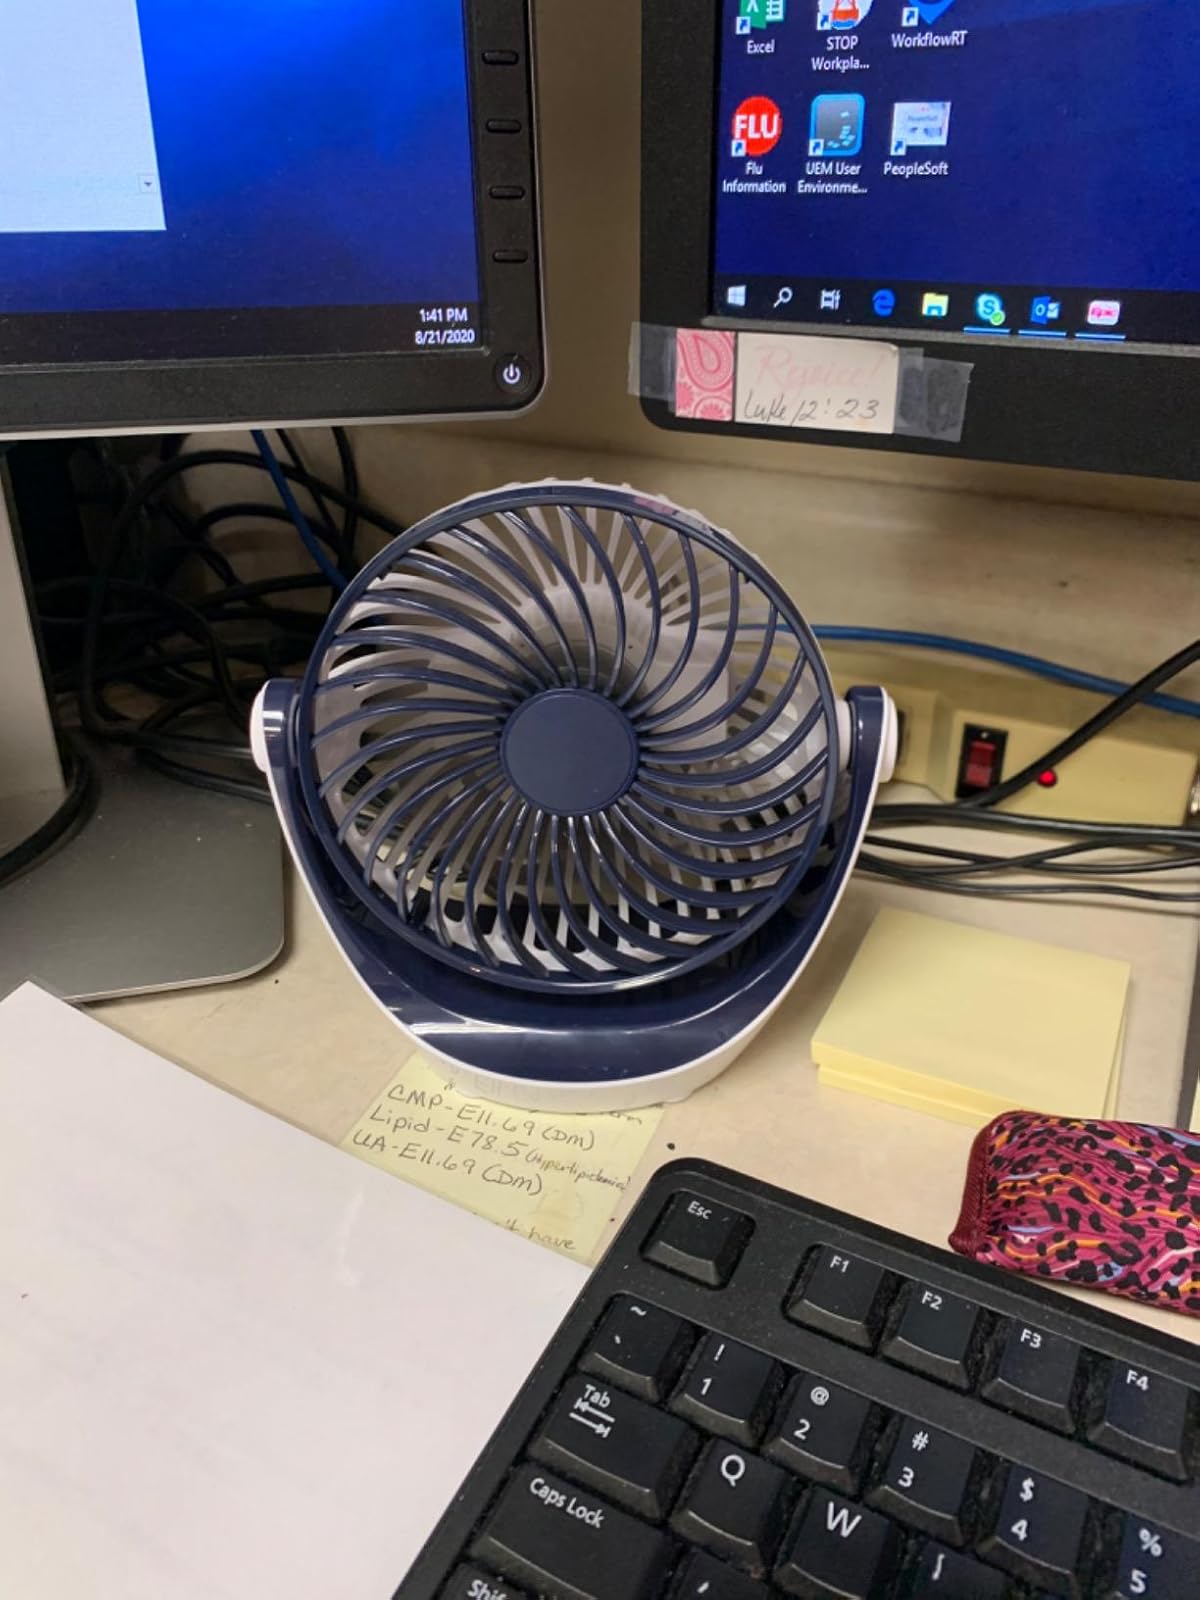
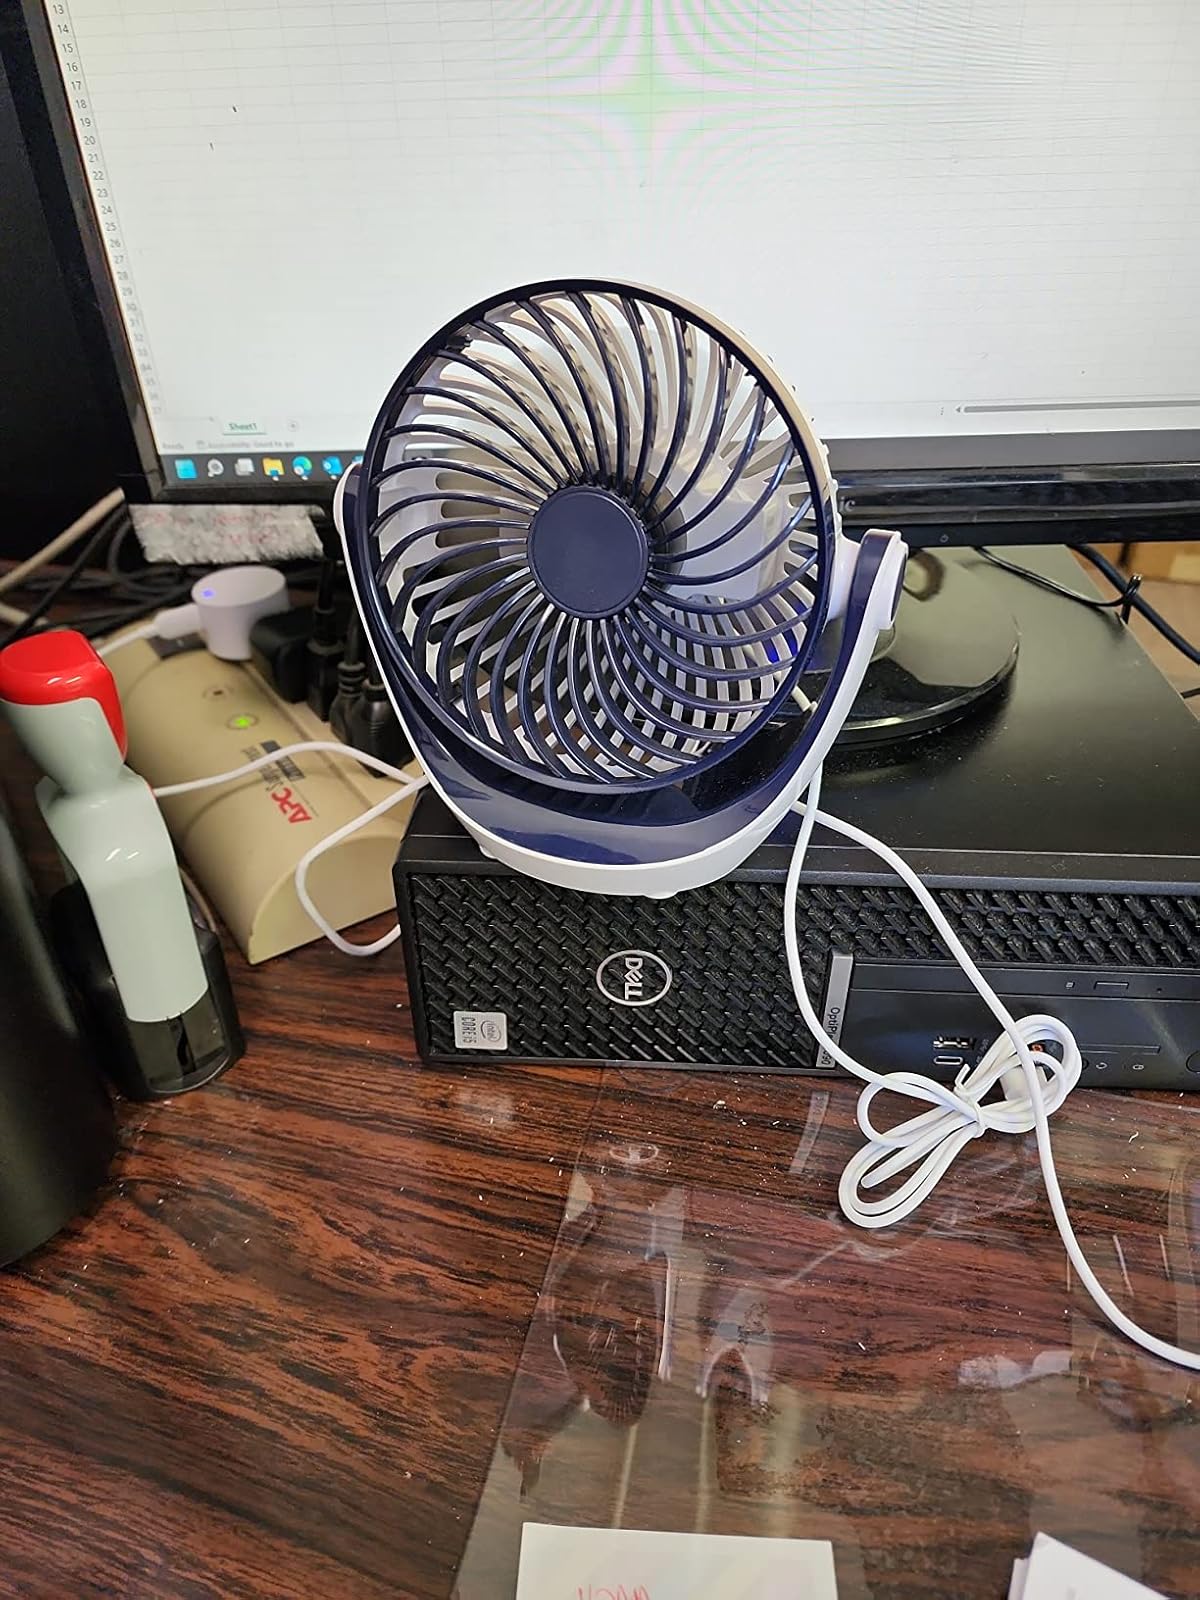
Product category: fan
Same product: yes